Typhoon Mike

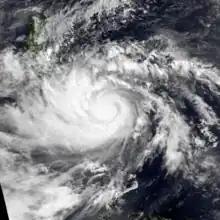
Typhoon Mike nearing the Philippines on November 12

Typhoon Mike was the strongest typhoon to strike the Philippines since Typhoon Irma in November 1981. Mike was also the most severe typhoon to hit the Philippines since Typhoon Ike during September 1984, which killed over 1,000 people. The typhoon destroyed a television broadcast tower, radio towers, electric cables and bridges, which resulted in widespread power outages and several radio stations briefly went off air. Hundreds of villages were also rendered impassable.